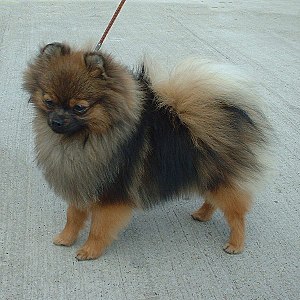
Selskabshund / Racer
Selskabshunde er en gruppe, der består af forskellige hunderacer, der hverken har fælles oprindelse eller arbejdsområde. Det er hunderacer som enten ikke længere bruges til det formål, som de oprindeligt blev avlet til, eller som traditionelt blev avlet til at skulle være deres ejere til underholdning. Med få undtagelser er selskabshunde små racer.